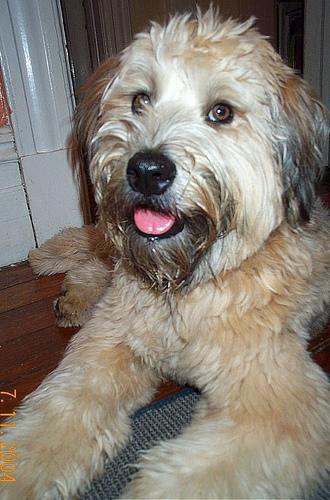
wheaten terrier